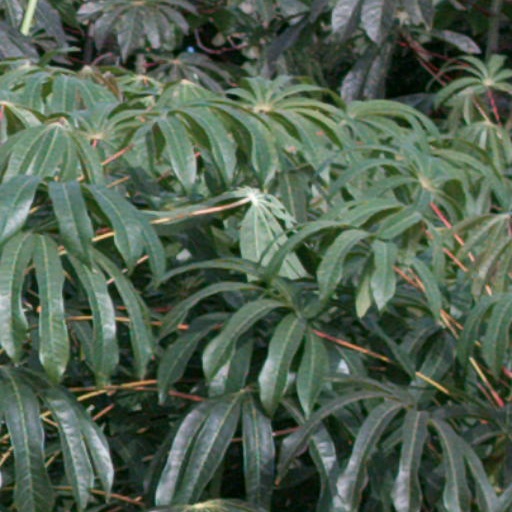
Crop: cassava